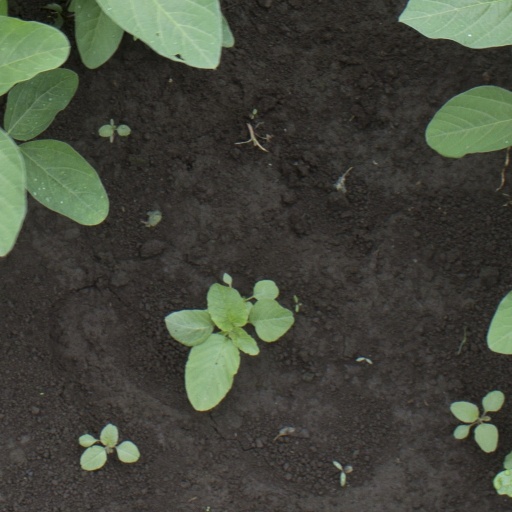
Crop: soybean